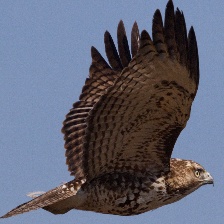
Species: RED TAILED HAWK
Scientific name: BUTEO JAMAICENSIS